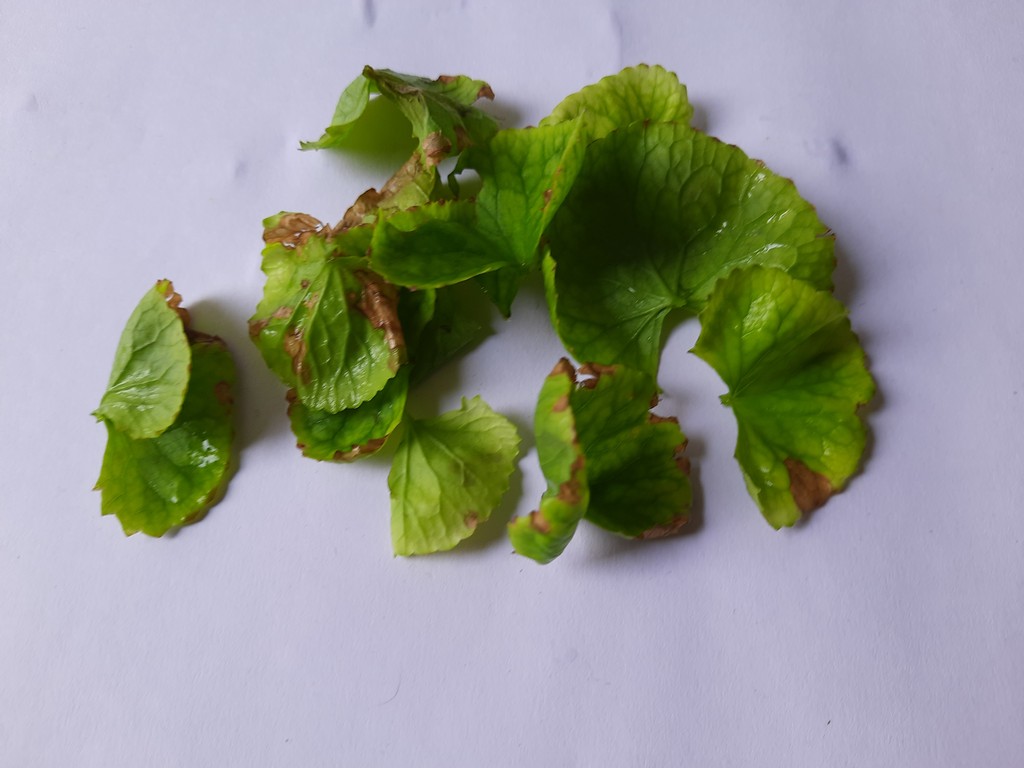
Label: Unhealthy